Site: brandenburg
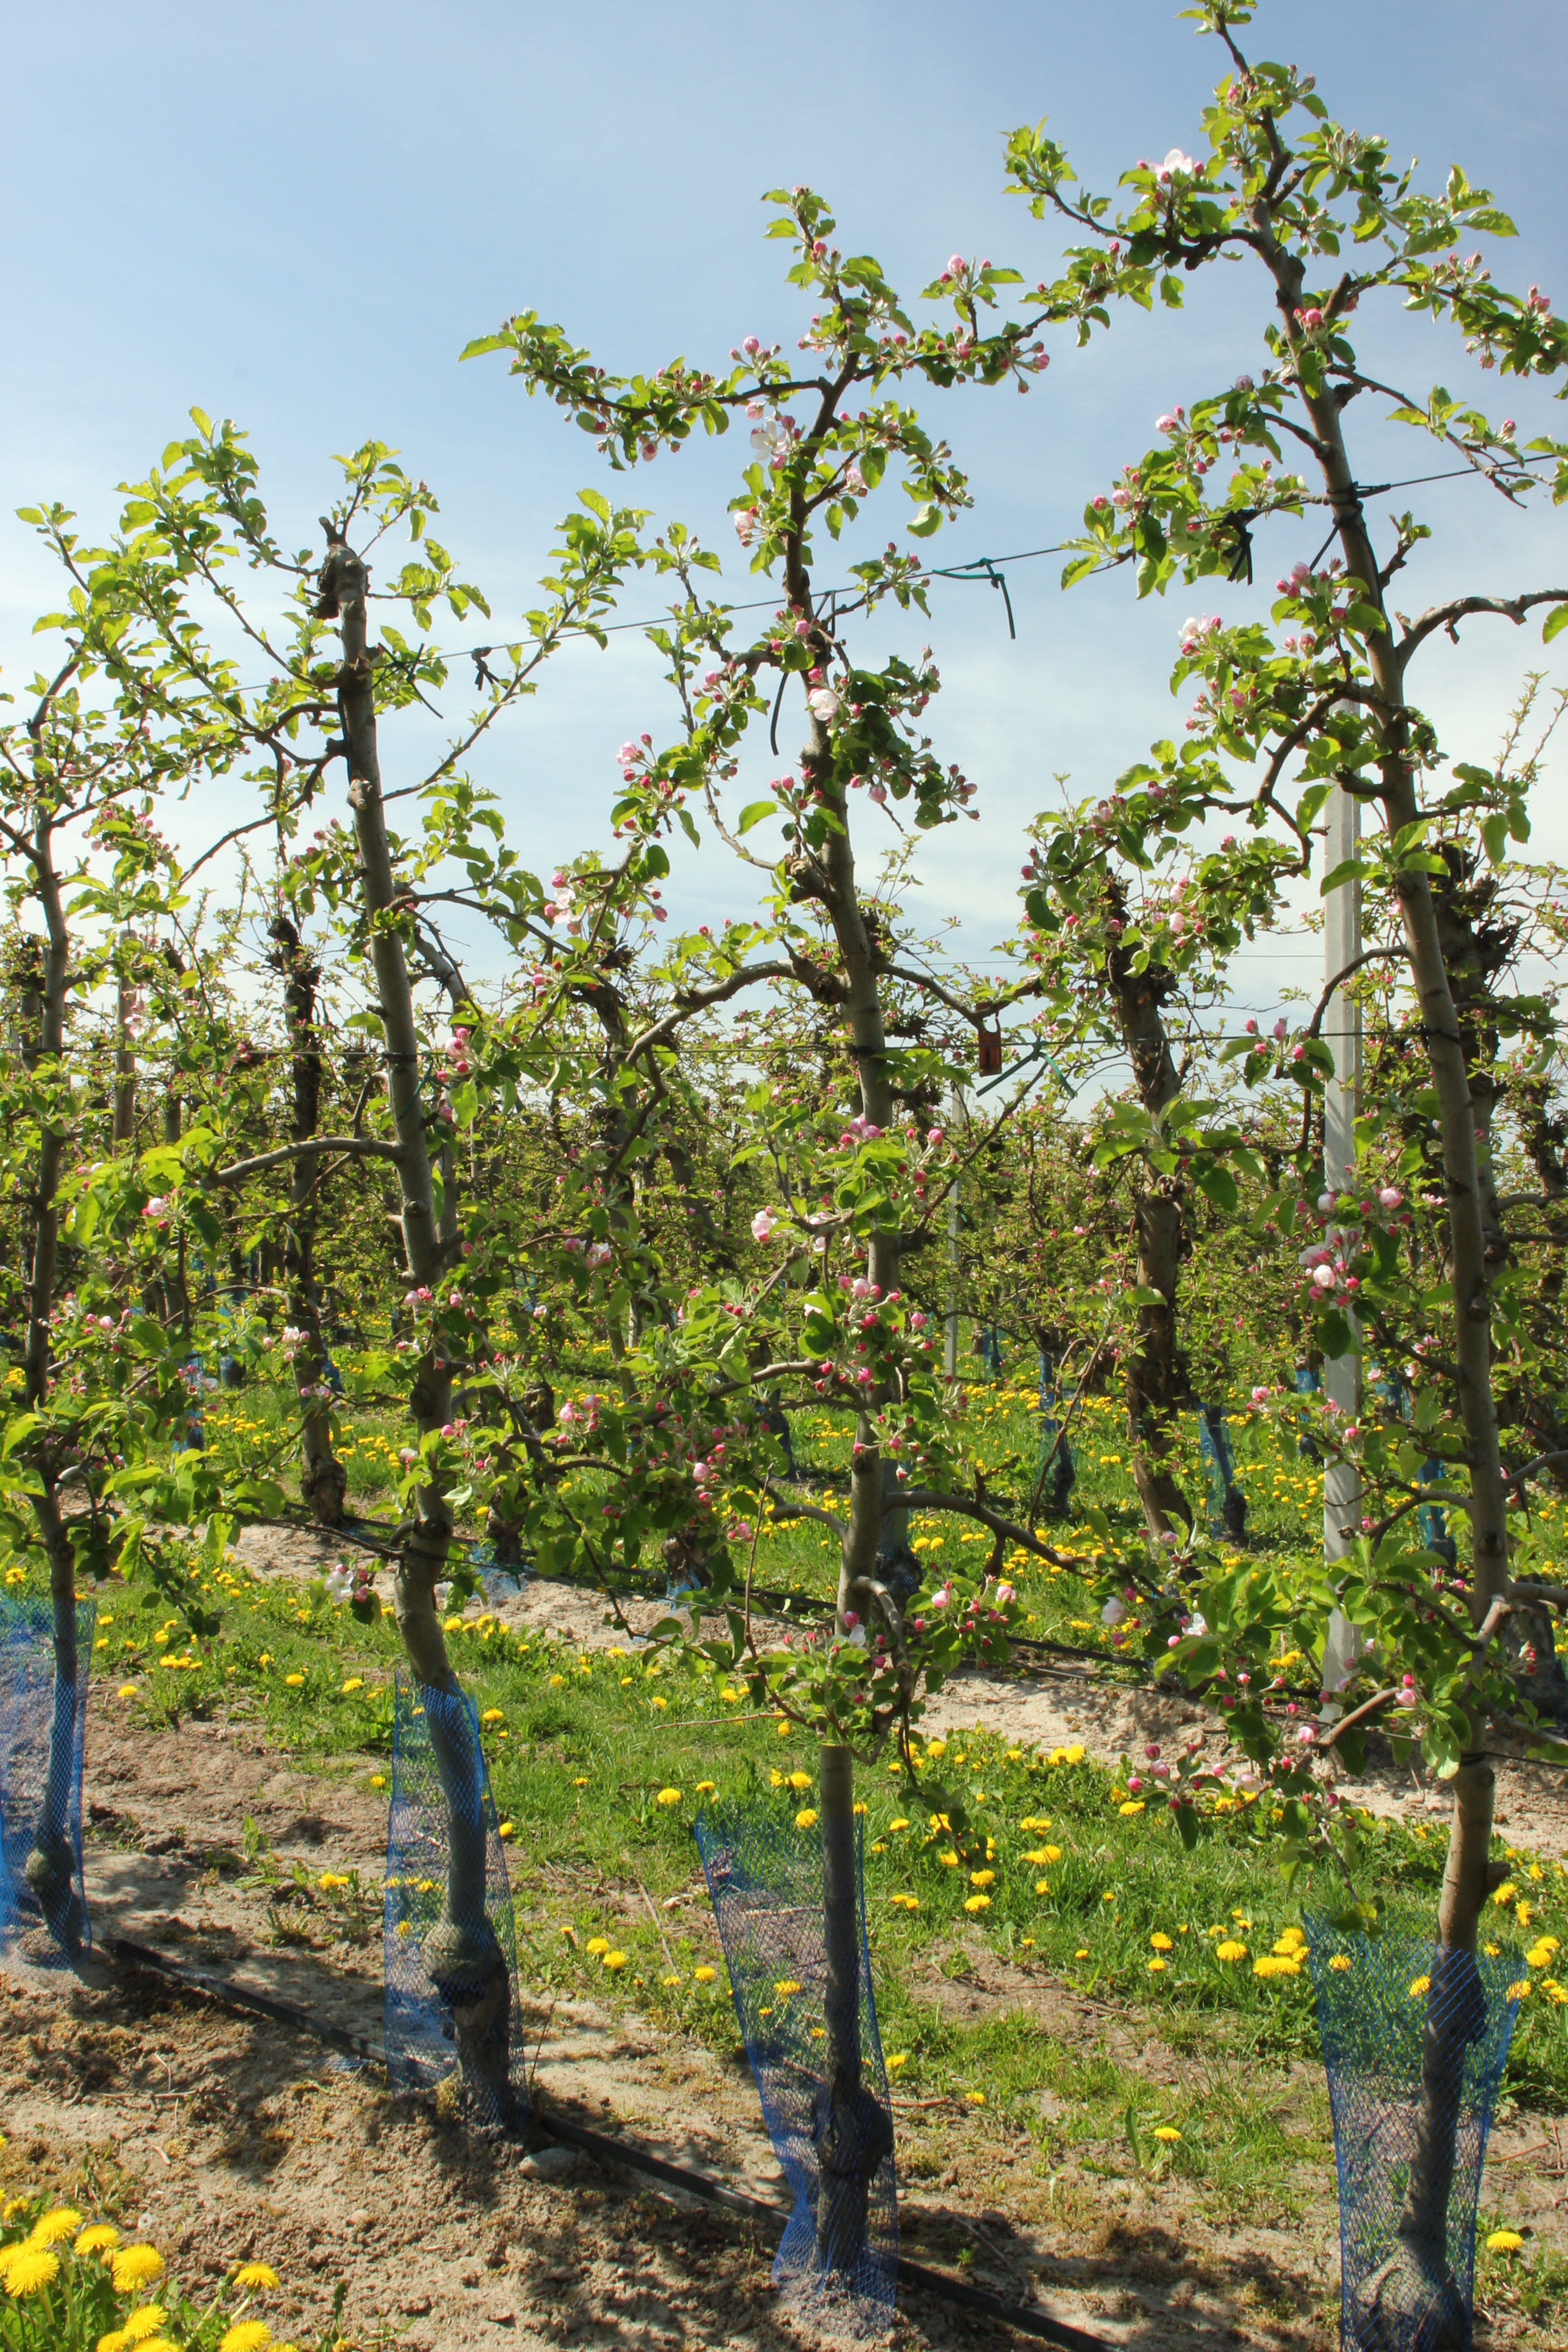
Growth stage (BBCH 57): Inflorescence emergence